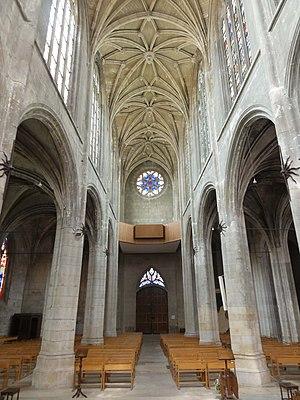
Voir titre.
L'église Saint-Aspais est une église catholique paroissiale située à Melun, en France, sur la rive droite de la Seine. C'est l'unique église de France dédiée à saint Aspais, évangélisateur de la ville à la fin de l'Antiquité, dont la vie est inconnue. Elle se situe initialement dans un faubourg, et succède à une église gothique plus modeste, dont un chapiteau et quelques débris ont été retrouvés en 2011. À la fin du XVᵉ siècle, Saint-Aspais est la paroisse la plus populeuse de la ville, et les habitants décident d'agrandir l'église. D'abord, un nouveau clocher est bâti au nord de la façade, et terminé vers 1480. À partir de 1506, la façade est refaite dans le style gothique flamboyant, ainsi que les trois travées de la nef. La construction du nouveau chœur est lancée le 23 mars 1517, sous la direction du maître-maçon parisien Jehan de Félin, qui fournit également un plan pour la reconstruction totale de l'église, y compris la nef bâtie à peine dix ans plus tôt. De Félin donne plus d'élévation au chœur que les marguilliers n'avaient imaginé, et soigne le décor sculpté, ce qui provoque la colère du conseil de fabrique soucieux de la maîtrise du budget, et entraîne des procès.